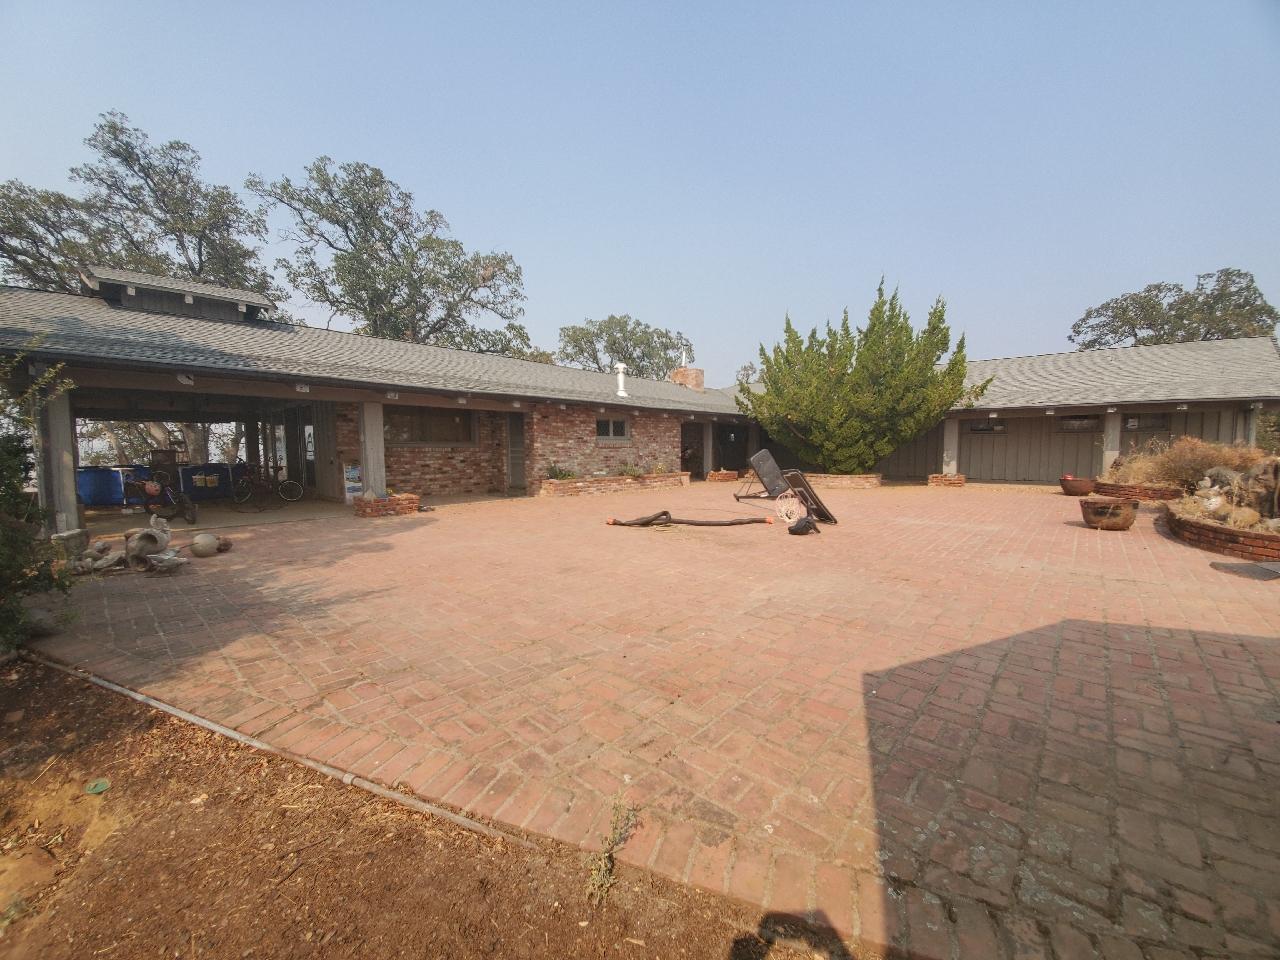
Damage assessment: no_damage